U-S-A!

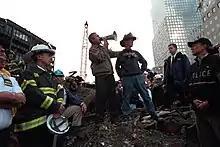
Original caption of this photograph read: "Standing upon the ashes of the worst terrorist attack on American soil, Sept. 14, 2001, President Bush pledges that the voices calling for justice from across the country will be heard. Responding to the Presidents' words, rescue workers cheer and chant, "U.S.A, U.S.A."

The September 11 attacks of 2001 found a revival in the chant during patriotic ceremonies at sporting events; the chant was also heard when U.S. President George W. Bush visited the ruins at the World Trade Center site in the week following the 2001 attacks. Following the throwing of the first pitch during the 2001 World Series, the crowd chanted "U-S-A", when the pitch was a strike.